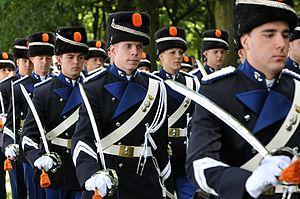
La maréchaussée royale est une organisation de police néerlandaise sous statut militaire. Les Pays-Bas disposent également de polices à statut civil, au niveau national, et municipal. La maréchaussée représente l'une des quatre forces armées du pays. En plus de sa mission de police, le corps est chargé du contrôle de l'immigration et de la douane, de la sécurisation de la monnaie, et de la protection du corps diplomatique et des membres de la famille royale.